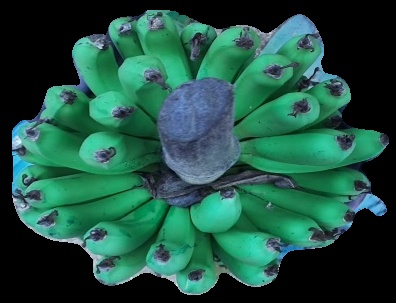
Variety: pachbale
Grade: grade2